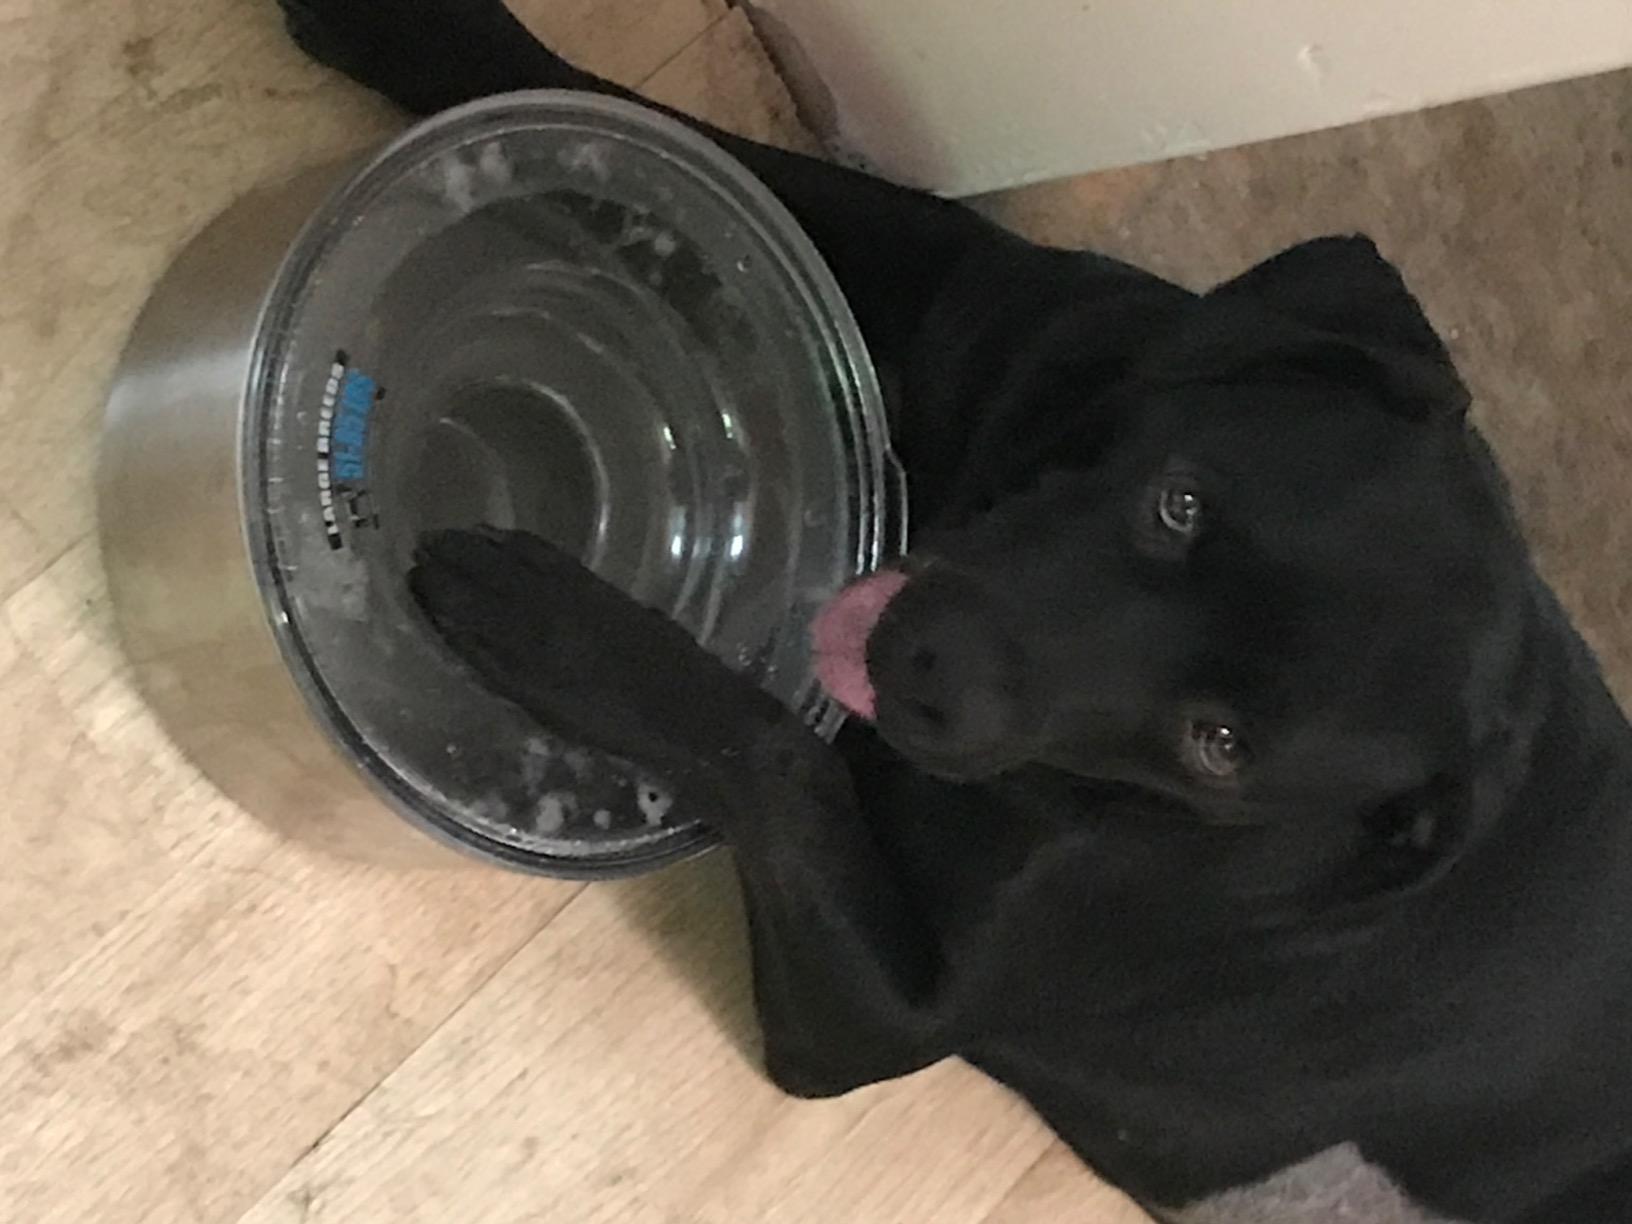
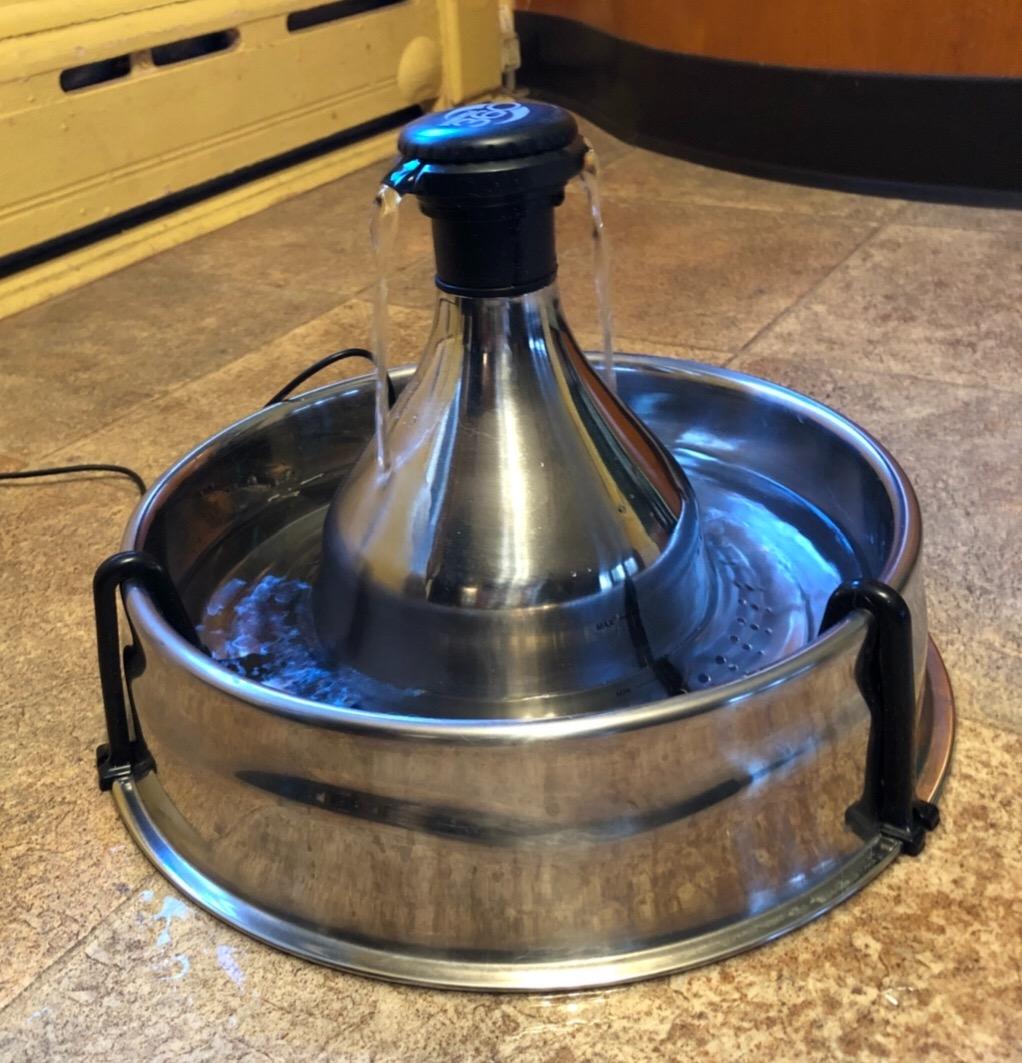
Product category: items_bowl
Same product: no